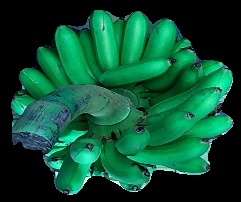
Variety: rasbale
Grade: grade1